Sam McWilliams

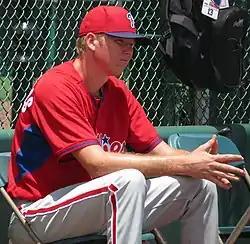
McWilliams with the GCL Phillies in 2014

Samuel Rutherford McWilliams (born September 4, 1995) is an American professional baseball pitcher for the Toros de Tijuana of the Mexican League. He spent time on the 40-man roster of the New York Mets and San Diego Padres, and was a Rule 5 pick by the Kansas City Royals, but has not yet played in the major leagues.